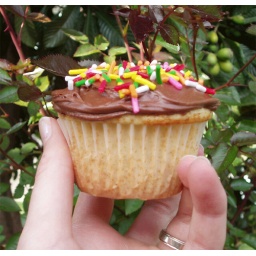
substitute all the water in a cake recipe of your choice for wine, and a little dash of vanilla extract. Yummmm.